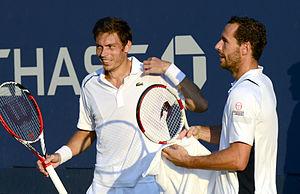
Nicolas Mahut, né le 21 janvier 1982 à Angers, est un joueur de tennis français, professionnel depuis 2000.